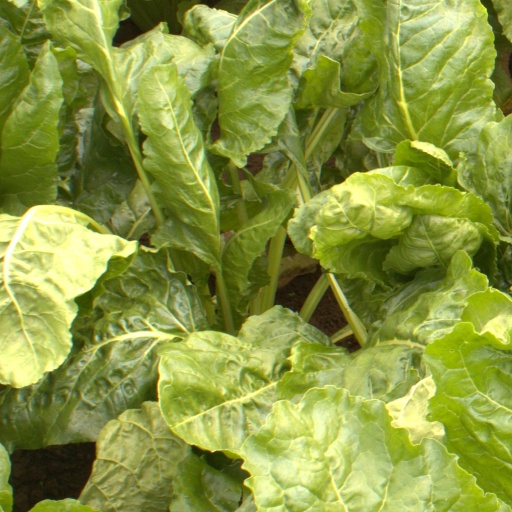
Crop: sugar beet